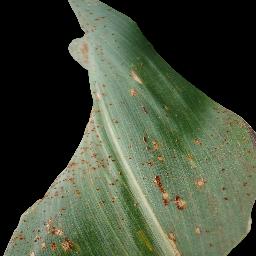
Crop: corn
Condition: (maize)_common_rust